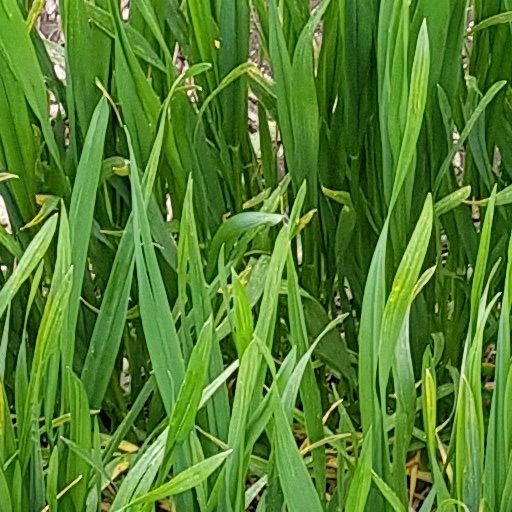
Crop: wheat